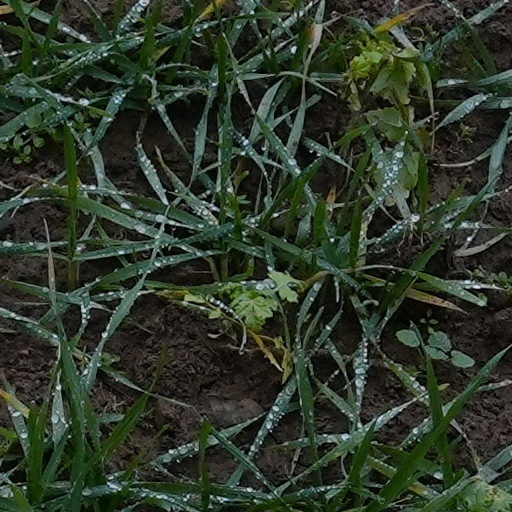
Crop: wheat